Invincible Spirit

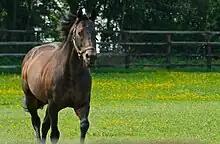
Invincible Spirit in 2012.

Invincible Spirit (foaled 17 February 1997) is an Irish-bred, British-trained Thoroughbred racehorse. As a two-year-old, he won two out of his four races, but as a three-year-old, he only raced twice and was unsuccessful on both occasions. In 2001, he achieved two victories, one of which was his first Group race win in the MacDonagh Boland Stakes. He won the Duke of York Stakes in 2002, and the Group 1 Haydock Sprint Cup at the end of that year. Following his retirement from racing, he emerged as one of Ireland's prominent stallions, siring notable progeny such as Fleeting Spirit, Kingman, Charm Spirit, Lawman, Mayson and Moonlight Cloud. Invincible Spirit was trained by John Dunlop and owned by Prince A. A. Faisal.